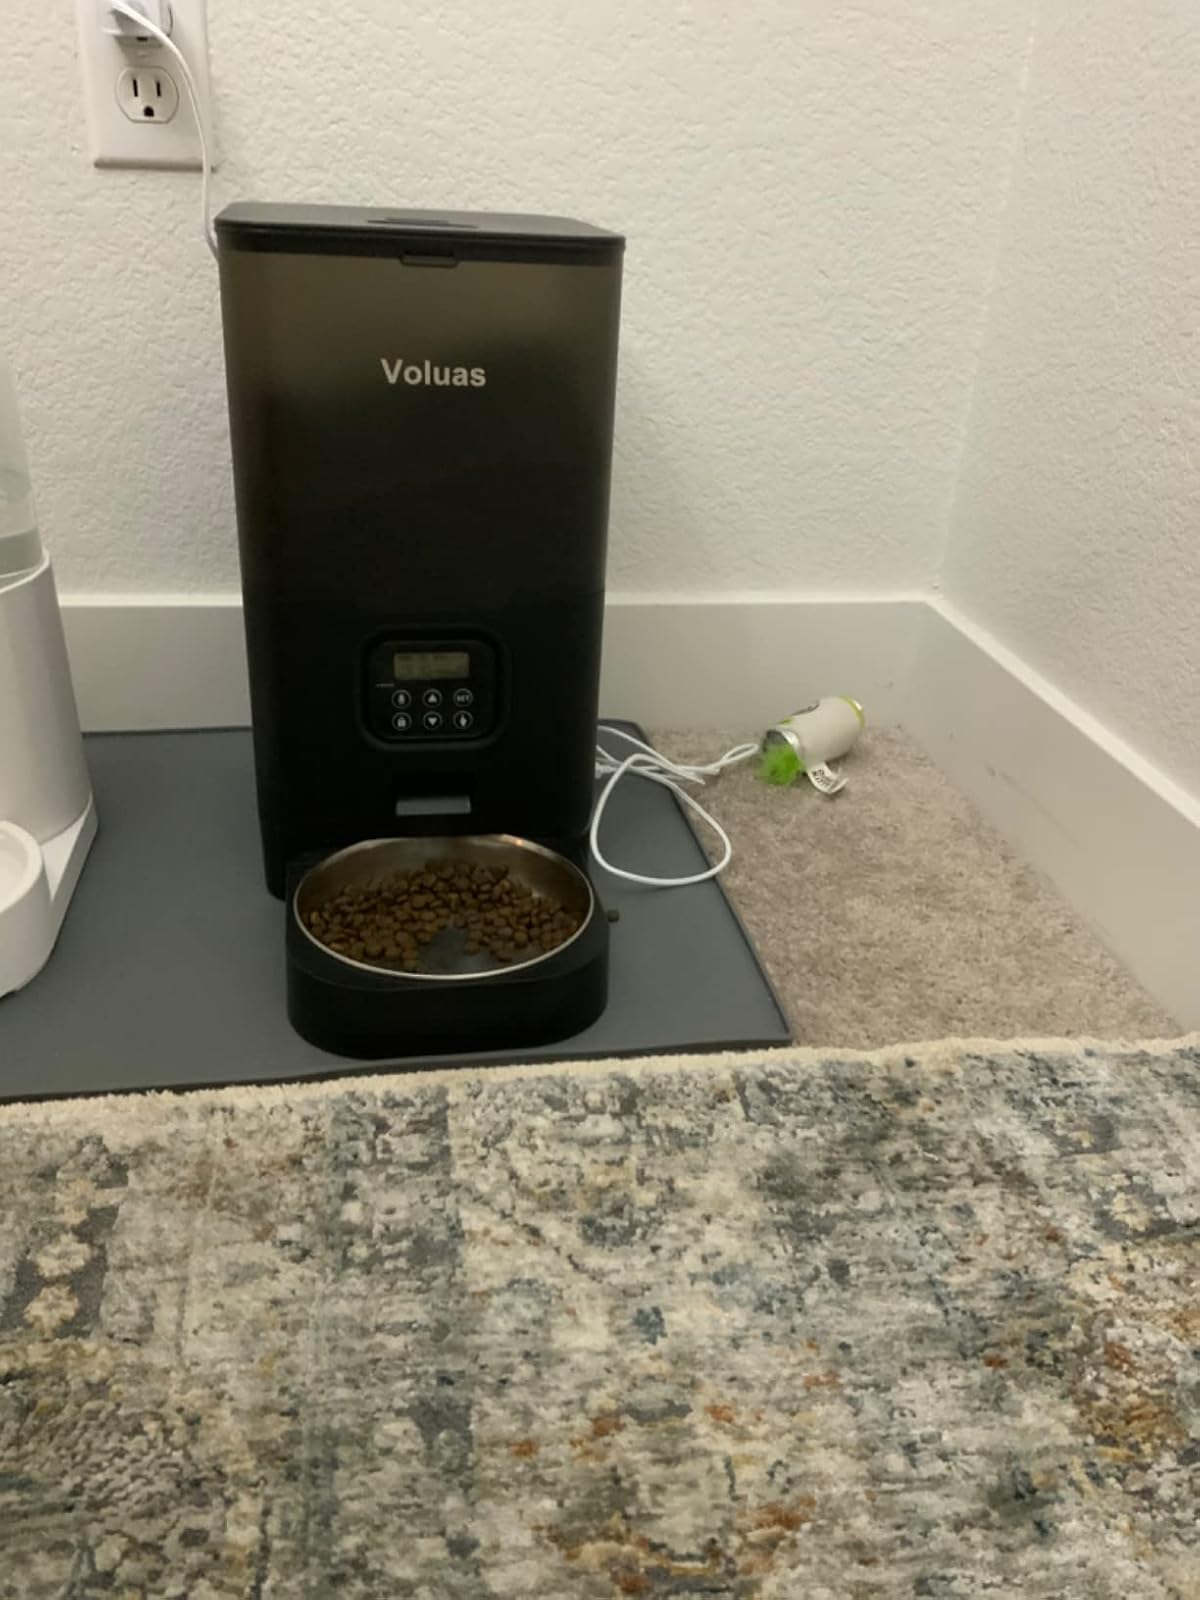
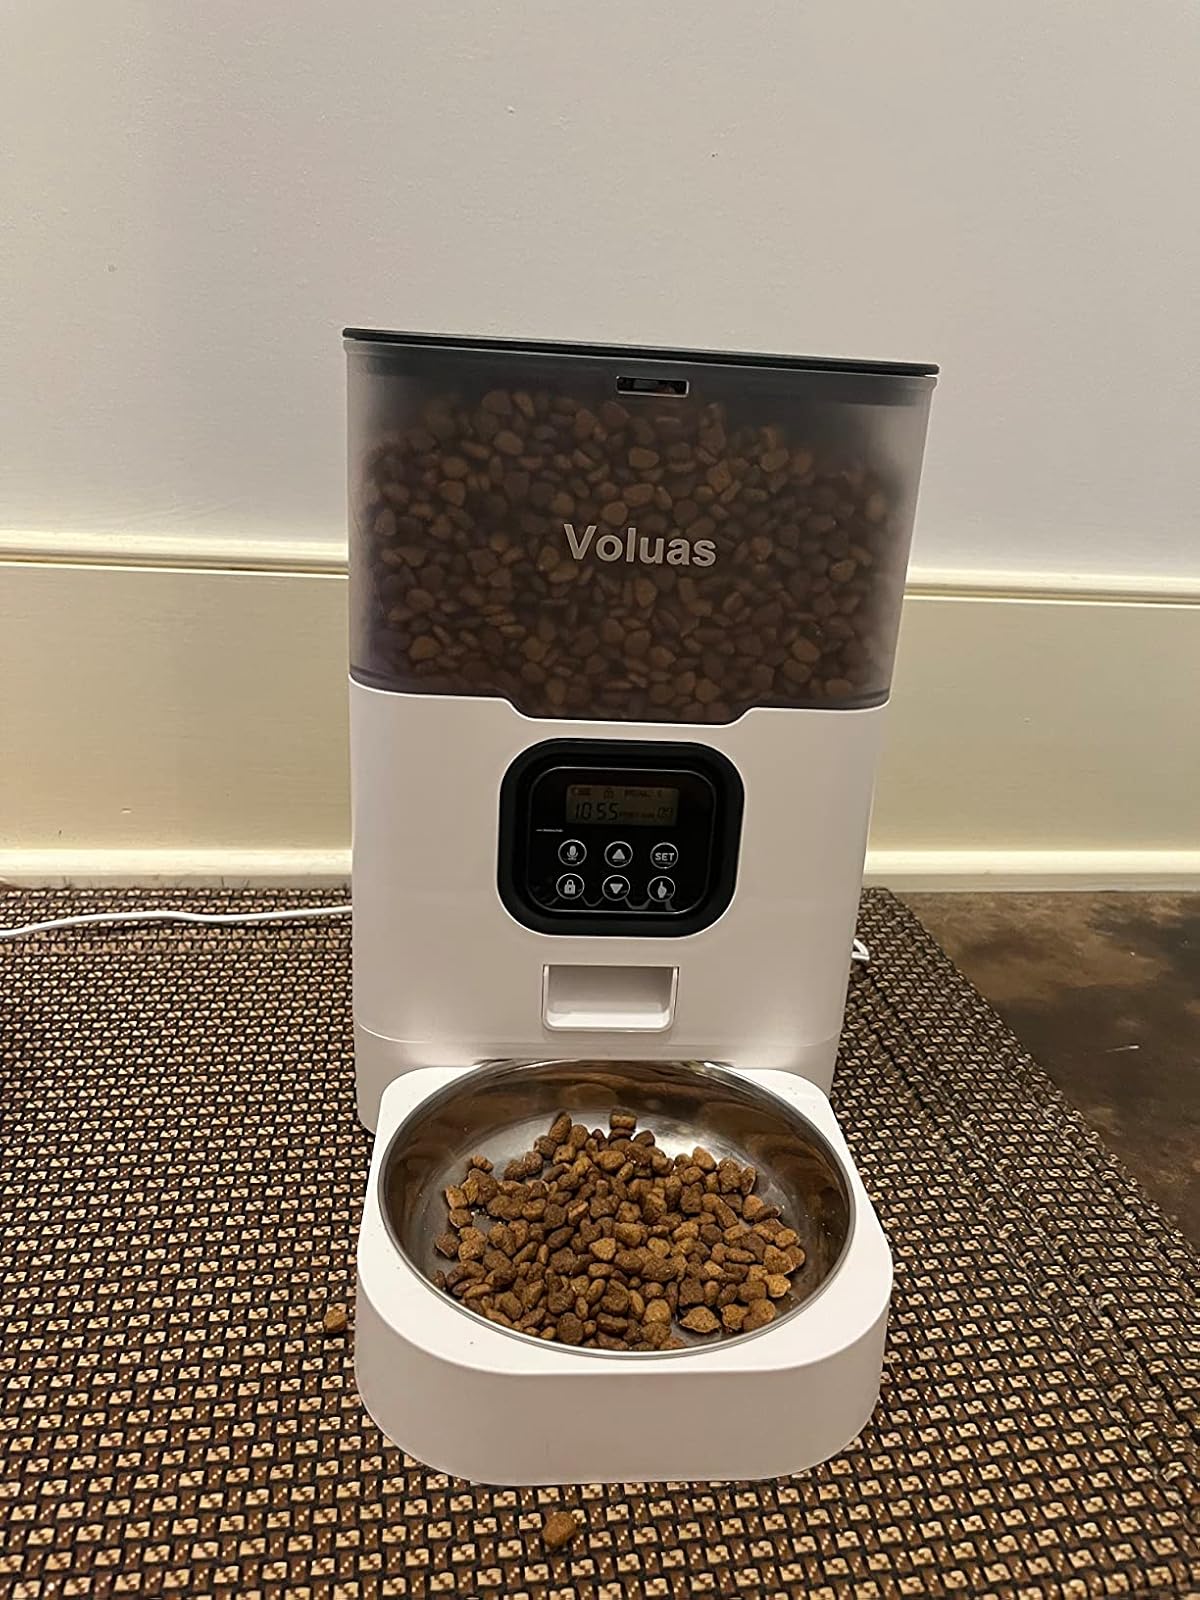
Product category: items_feeder
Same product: no